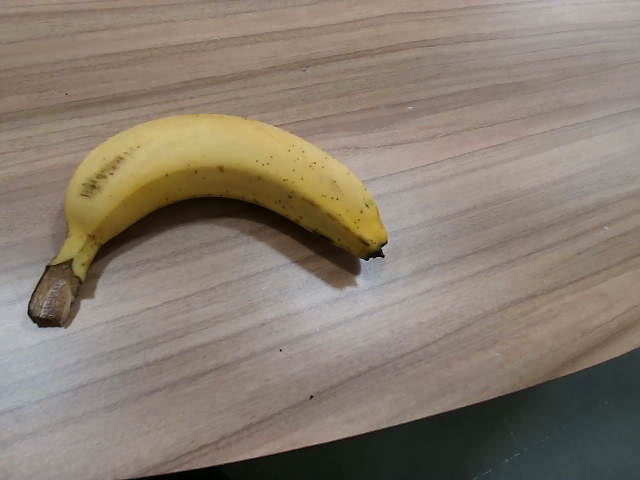
Label: Ripe_Banana